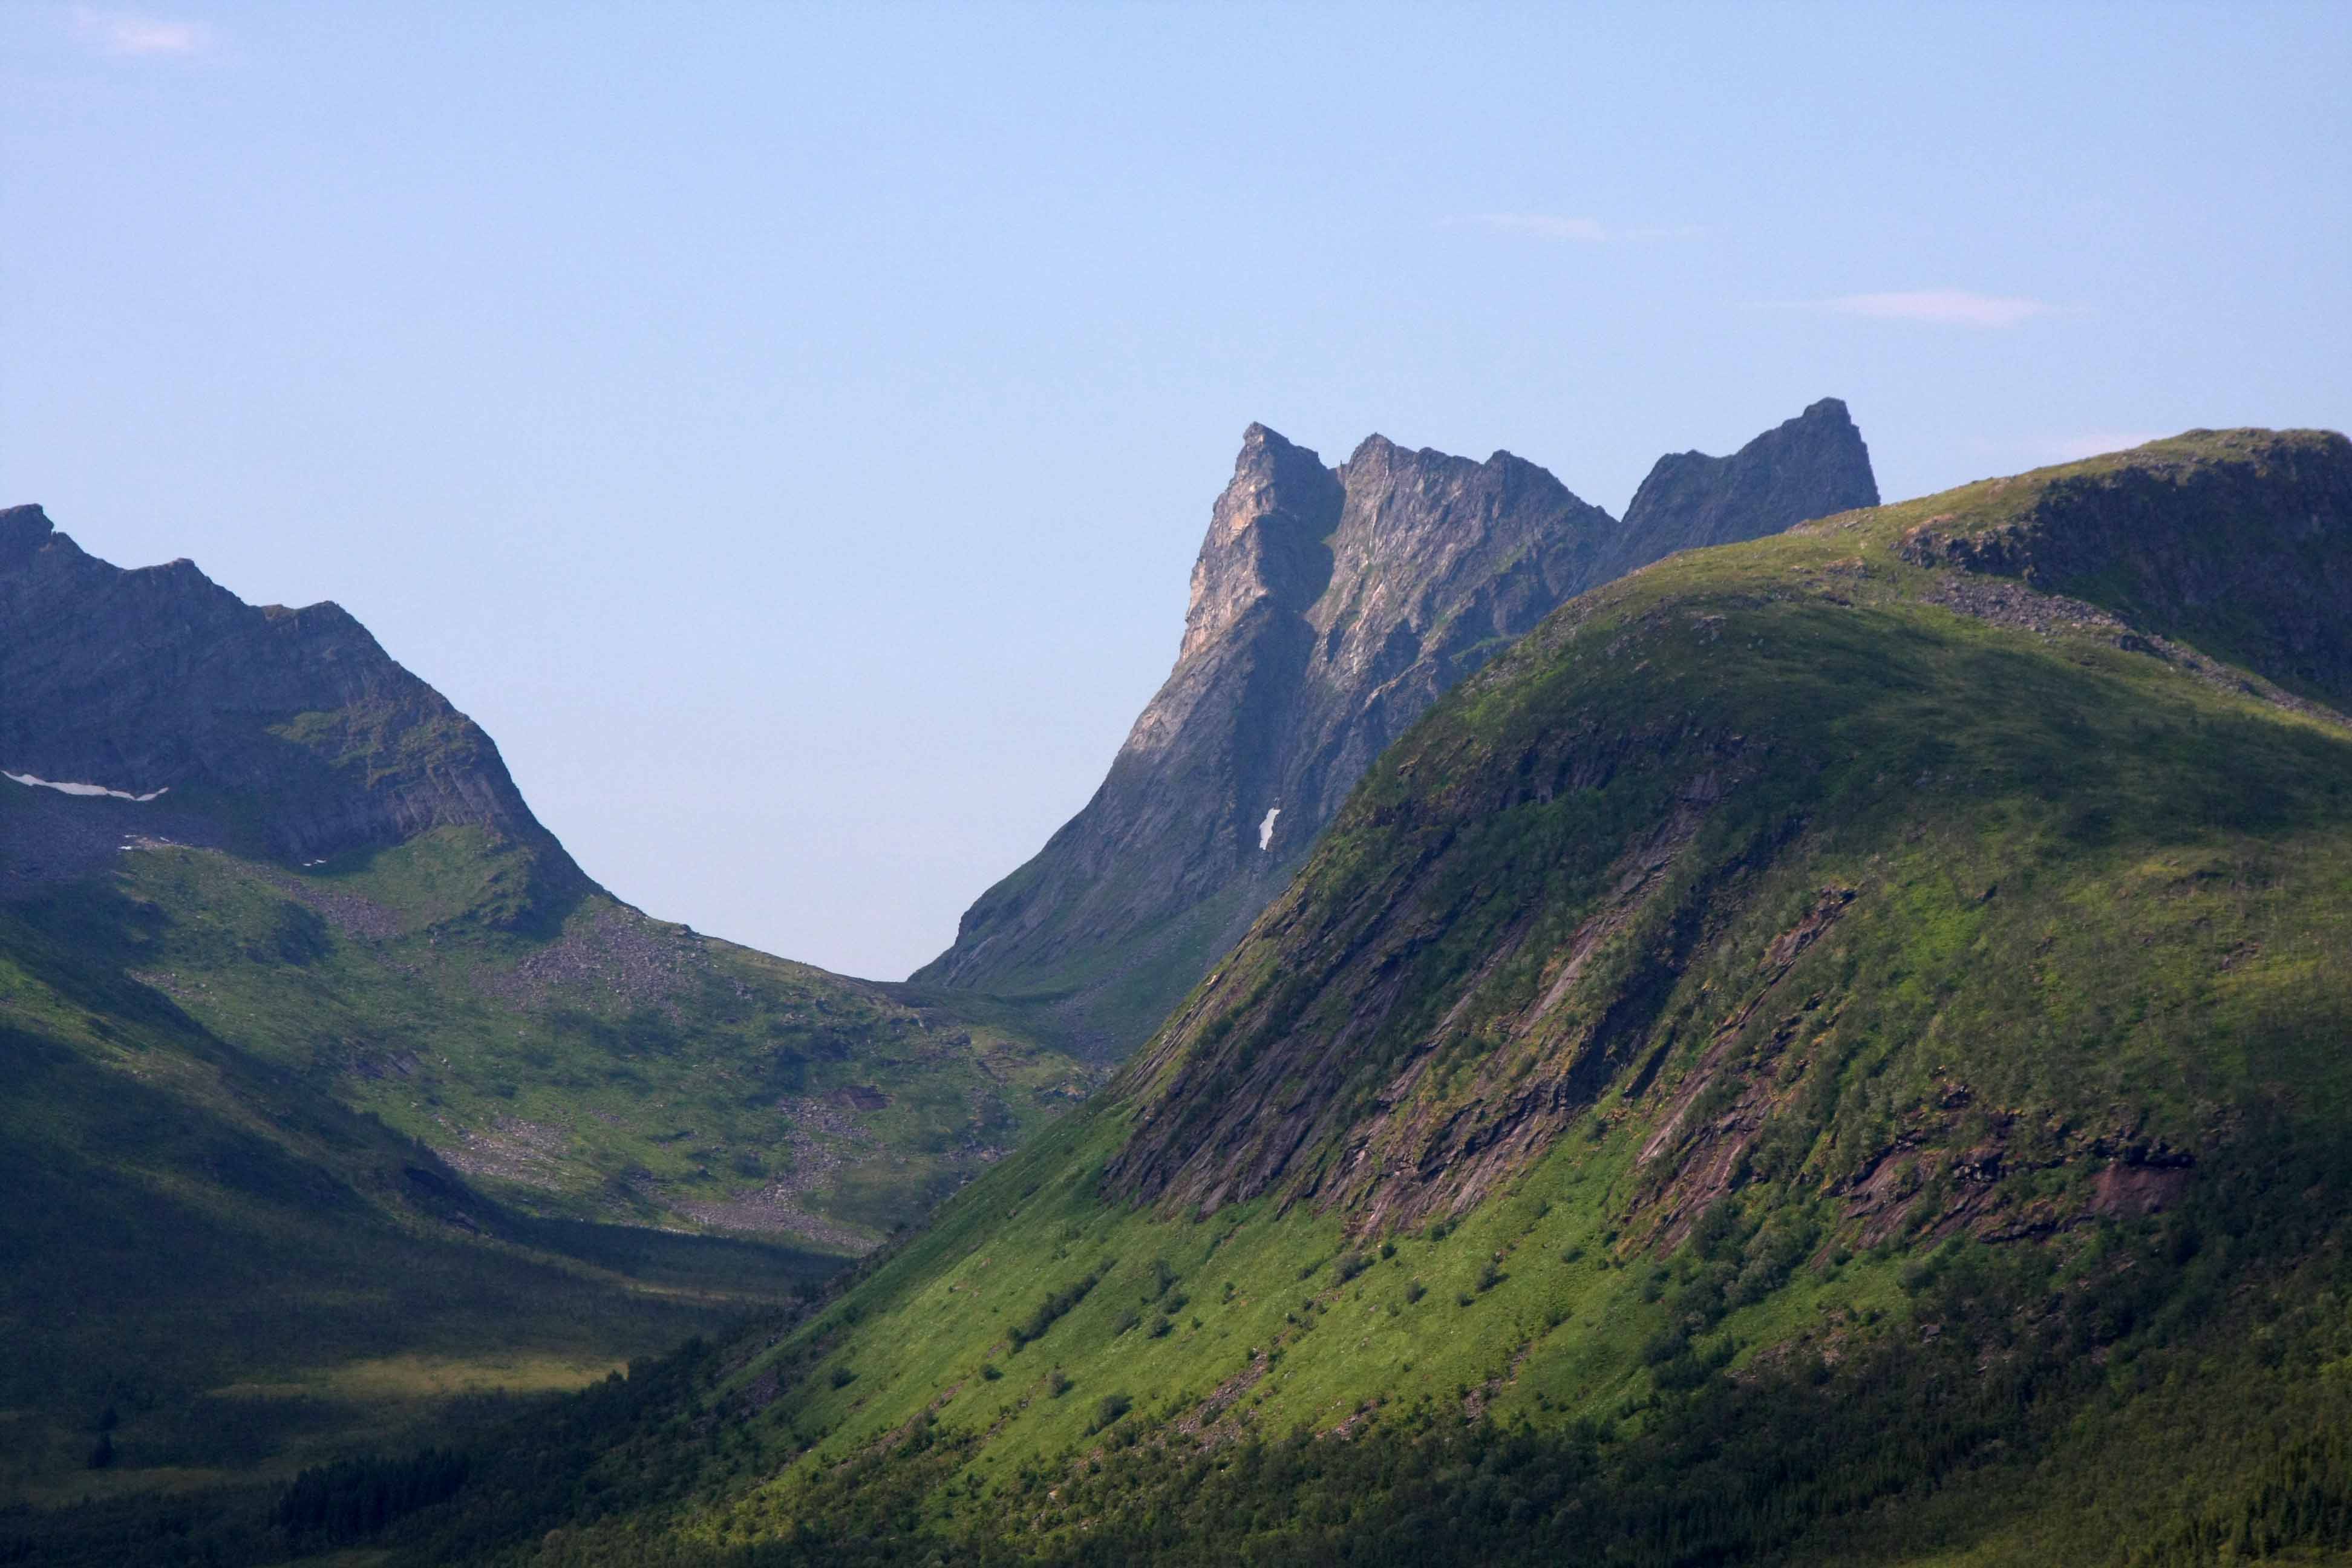
norway, highland, mountainous landforms, mountain, wilderness, mount scenery, sky, fell, ridge, hill, mountain range, valley, escarpment, national park, terrain, hill station, plateau, massif, tree, grass, landscape, rock, fjord, geology, mountain pass, national trust for places of historic interest or natural beauty, alps